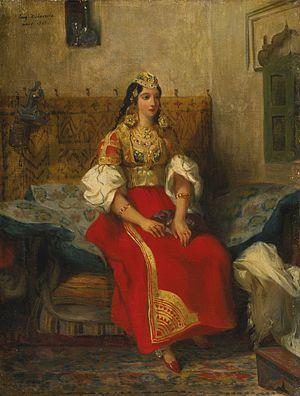
Femmes d'Alger dans leur appartement est un tableau d'Eugène Delacroix, peint à Paris en 1833. Le tableau est présenté au Salon de 1834 et acquis la même année par Le Louvre. Synthèse d'orientalisme et de romantisme, ce tableau exprime une profonde « mélancolie » pour le poète et critique d'art Baudelaire.